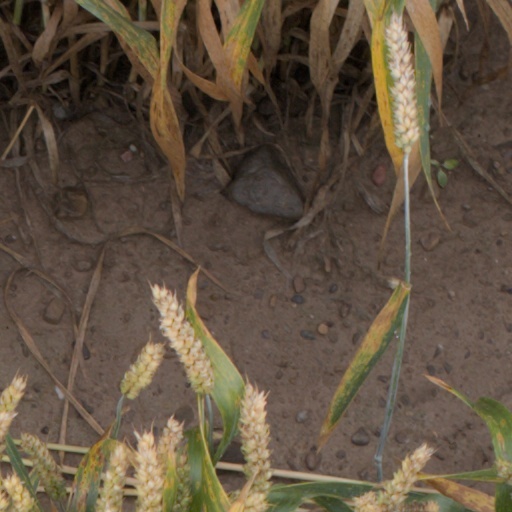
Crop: wheat